Radha Gobinda Chandra

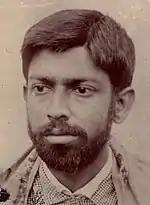
Radha Gobinda Chandra in his young age

Radha Gobinda was born in a small village named "Bagchar" in the district proper of Jessore in Undivided Bengal, British India on July 17, 1878. His father, "Gorachand" was the assistant of a local doctor and mother, "Padmamukh", was a housewife. His primary education started in "Bakchar School". After passing from here he was admitted in Jessore Zilla School at the age of 10. At this time Chandra started observing the stars in the sky by naked eye. But he was not that interested in formal education. Instead his main interest was centered on the mysterious night sky. Due to this lack of attention in formal education he failed to pass Secondary School Certificate (SSC) three times subsequently.